Honda

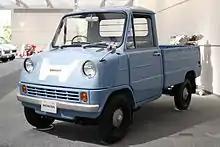
Honda's foray into four-wheelers started with the Honda T360 in 1963.

Throughout his life, Honda's founder, Soichiro Honda (1906–1991), had an interest in automobiles. He worked as a mechanic at the Art Shokai garage, where he tuned cars and entered them in races. In 1937, with financing from his acquaintance Kato Shichirō, Honda founded Tōkai Seiki (Eastern Sea Precision Machine Company) to make piston rings working out of the Art Shokai garage. After initial failures, Tōkai Seiki won a contract to supply piston rings to Toyota, but lost the contract due to the poor quality of their products. After attending engineering school without graduating, and visiting factories around Japan to better understand Toyota's quality control processes known as "five whys", by 1941 Honda was able to mass-produce piston rings acceptable to Toyota, using an automated process that could employ even unskilled wartime laborers.